Dalbys, Virginia

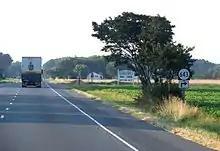
Landscape outside Dalbys

Dalbys is an unincorporated community in Northampton County, Virginia, United States.